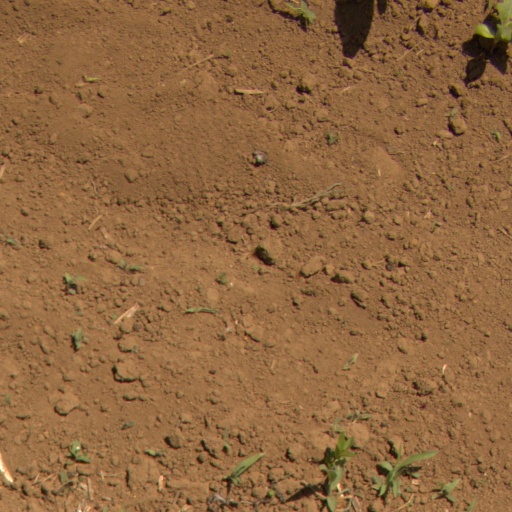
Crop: Jerusalem artichoke